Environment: real
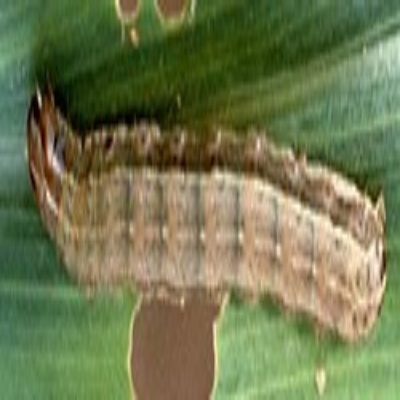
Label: fall_armyworm